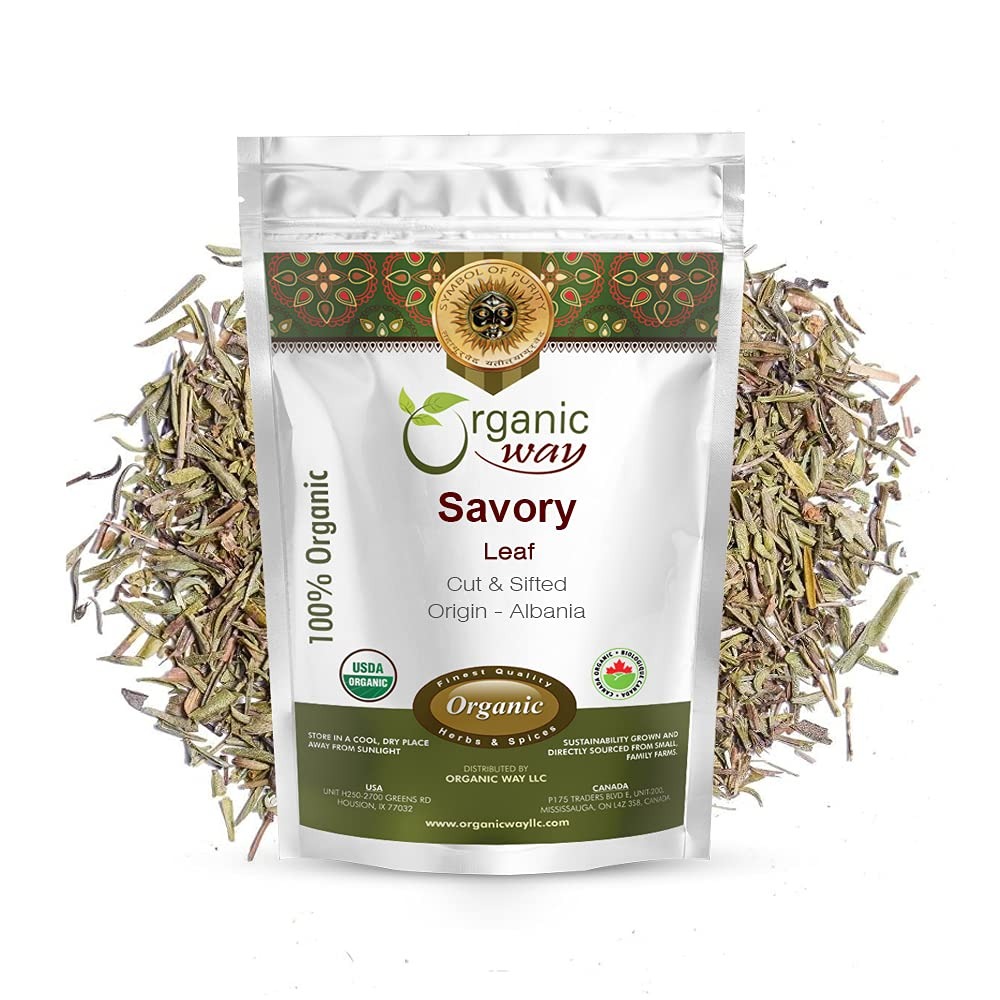
Item Name: Organic Way Savory Leaf Cut & Sifted (Satureja hortensis) | Herbal Tea - European Wild-Harvest | Organic & Kosher Certified | Non GMO & Gluten Free | USDA Certified | Origin - Albania (1LBS / 16Oz.)
Bullet Point 1: 100% tested USDA and Kosher certified herbal product
Bullet Point 2: Organic products imported from Albania and packaged in USA
Bullet Point 3: Authentic whole Savory Leaf Cut & Sifted, processed in a hygienic environment
Bullet Point 4: Pure, highly potent cut and sifted Savory with a distinct aromatic effect
Bullet Point 5: 100% Product satisfaction guarantee
Product Description: Savory leaf Cut & Sifted is commonly used in as tea to help with various health benefits. You can rely on our products for authenticity and potency. Organic Way imports quality organically grown products from different countries and processes them in the USA for the US market.
Value: 16.0
Unit: Ounce

Price: 21.49